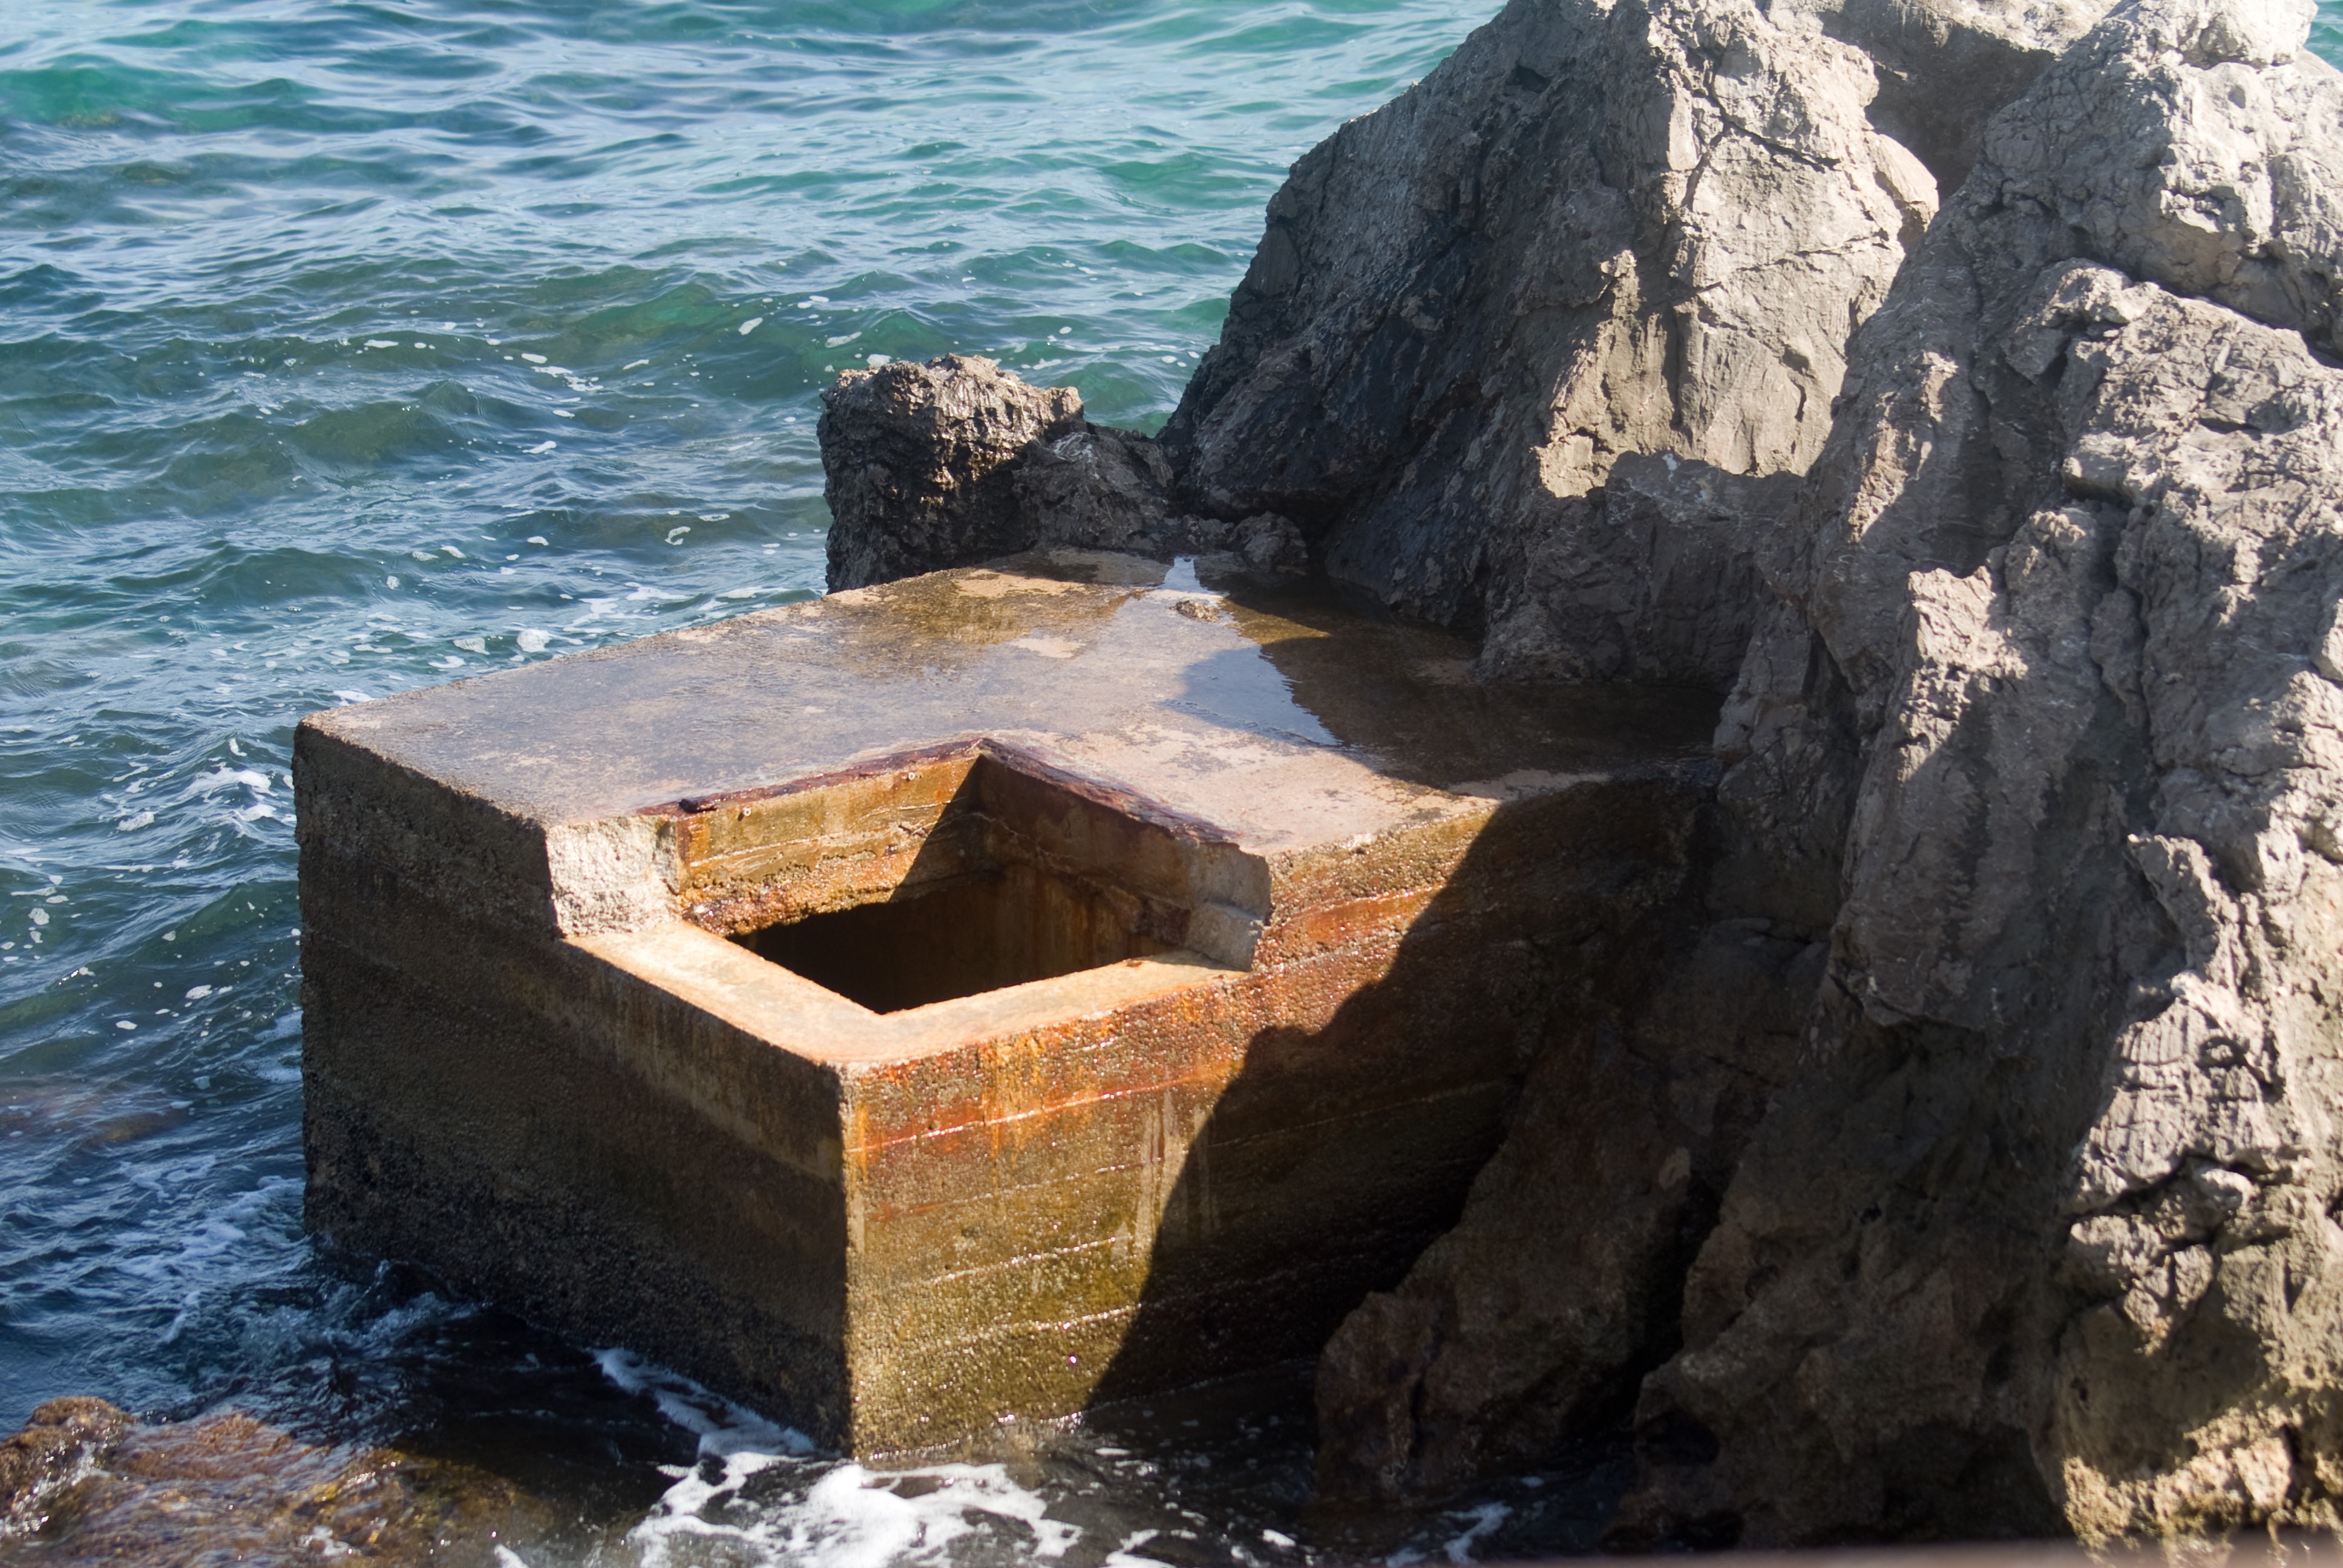
sea, coast, water, rock, wood, cliff, mediterranean, terrain, material, geology, boulder, rocky coast, water feature, bunker